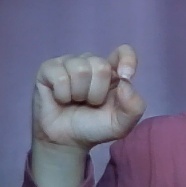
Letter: fa